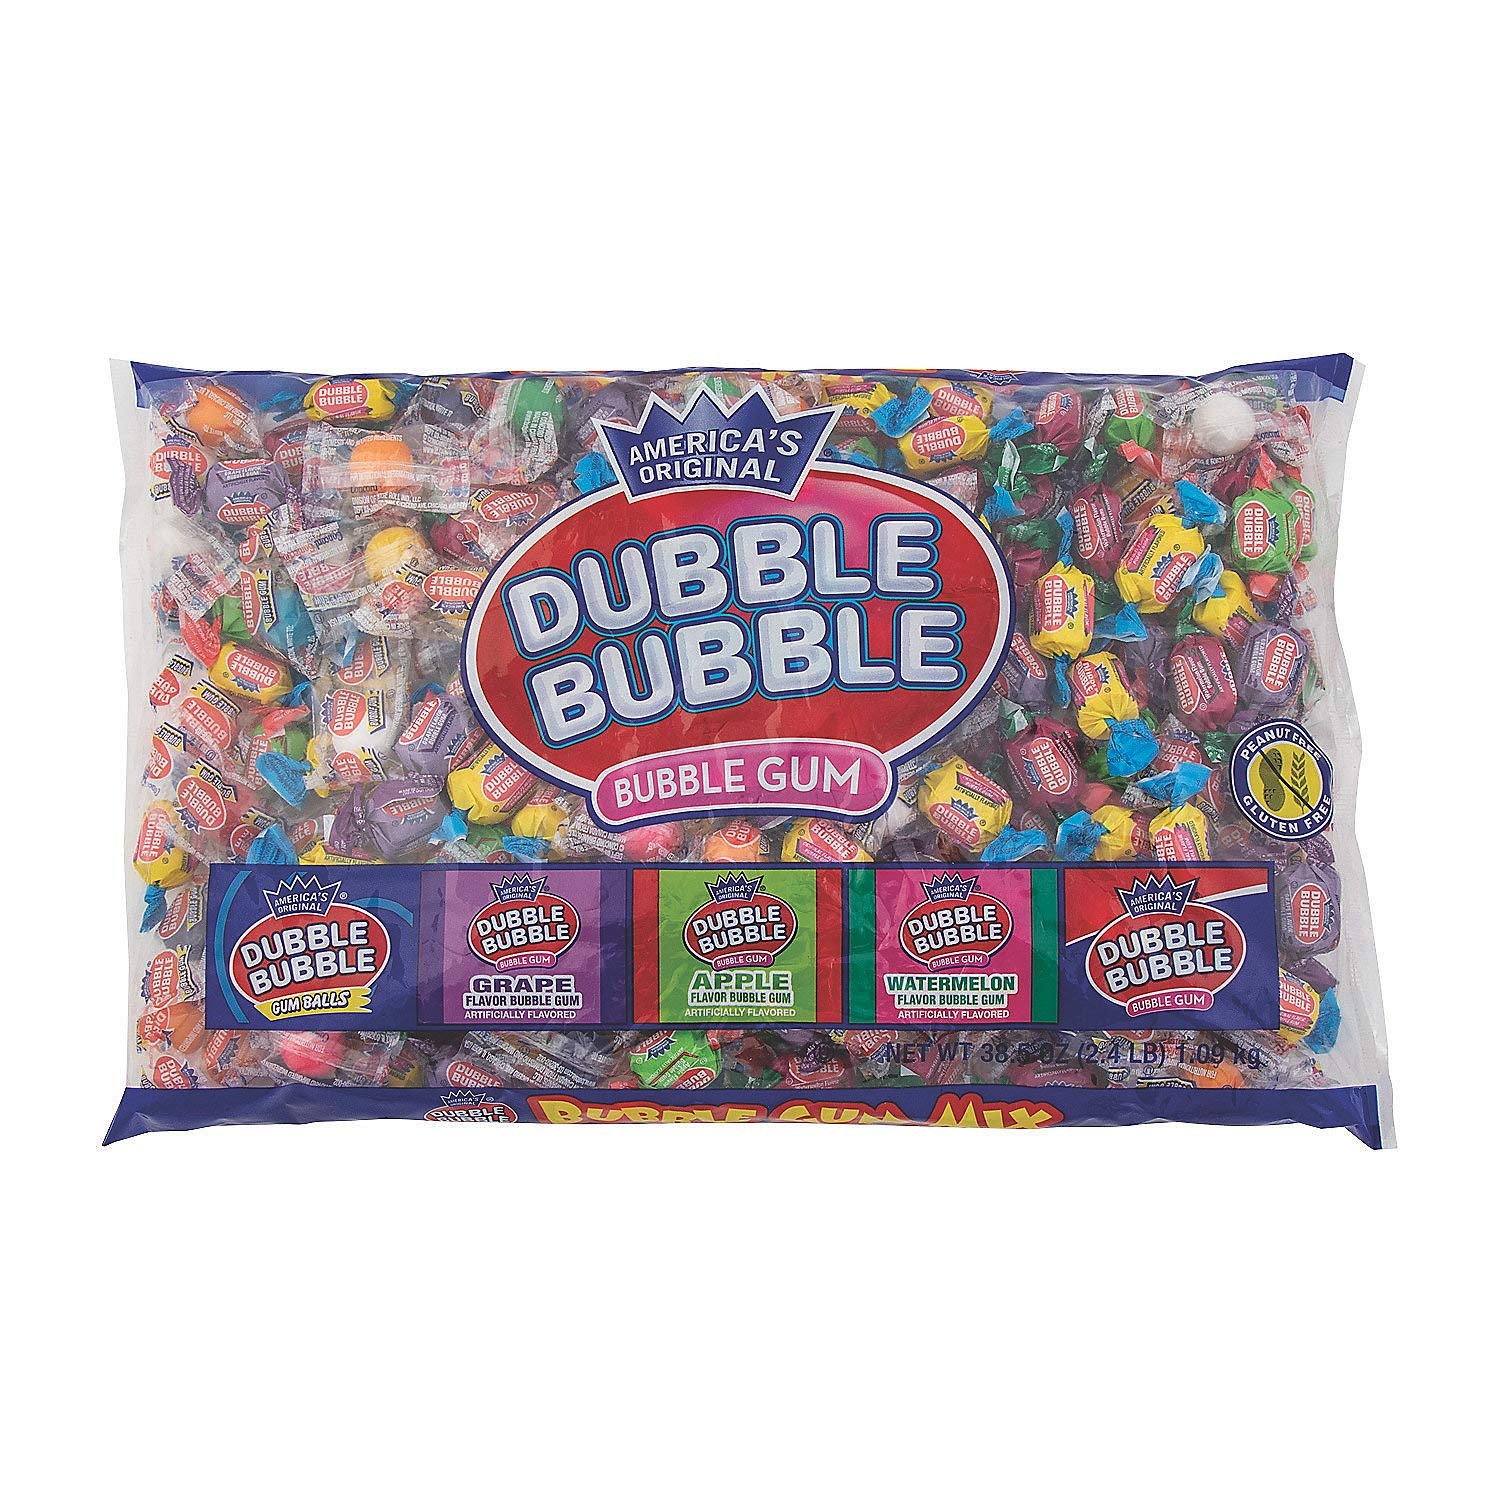
Item Name: Dubble Bubble Favorites Assorted Candy - 185 piece
Bullet Point 1: WHAT'S INCLUDED: Bulk pack of 185 individually wrapped Dubble Bubble gum pieces
Bullet Point 2: LOAD UP FOR MOVIE NIGHTS: Compliment your popcorn by mixing in classic candies and treats.
Bullet Point 3: EDUCATIONAL TOOL FOR KIDS: Make learning fun for the kiddos by teaching them counting, sorting or color recognition.
Bullet Point 4: TASTY TREATS FOR TABLESPREADS: Add a touch of sweetness to your event’s tables.
Bullet Point 5: Add some fun to big events like booster clubs and carnivals with the Dubble Bubble Favorites Assorted Candy.
Product Description: Add some fun to big events like booster clubs and carnivals with the Dubble Bubble Favorites Assorted Candy. Available in 5 fun flavors, including bubble gum, apple, grape, watermelon and Dubble Bubble gum balls. Toss some in to goody bags or favor boxes for a fun take-home treat. This classic sweet treat is sure to delight party guests and event-goers of all ages. Weight: 2 lbs. 6 oz. total; Approx. 185.
Value: 185.0
Unit: Count

Price: 35.98